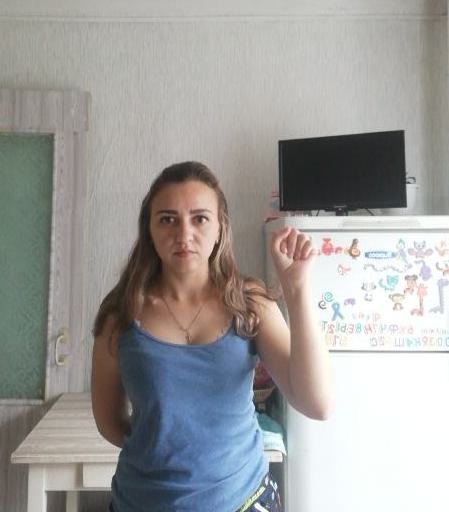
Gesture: fist